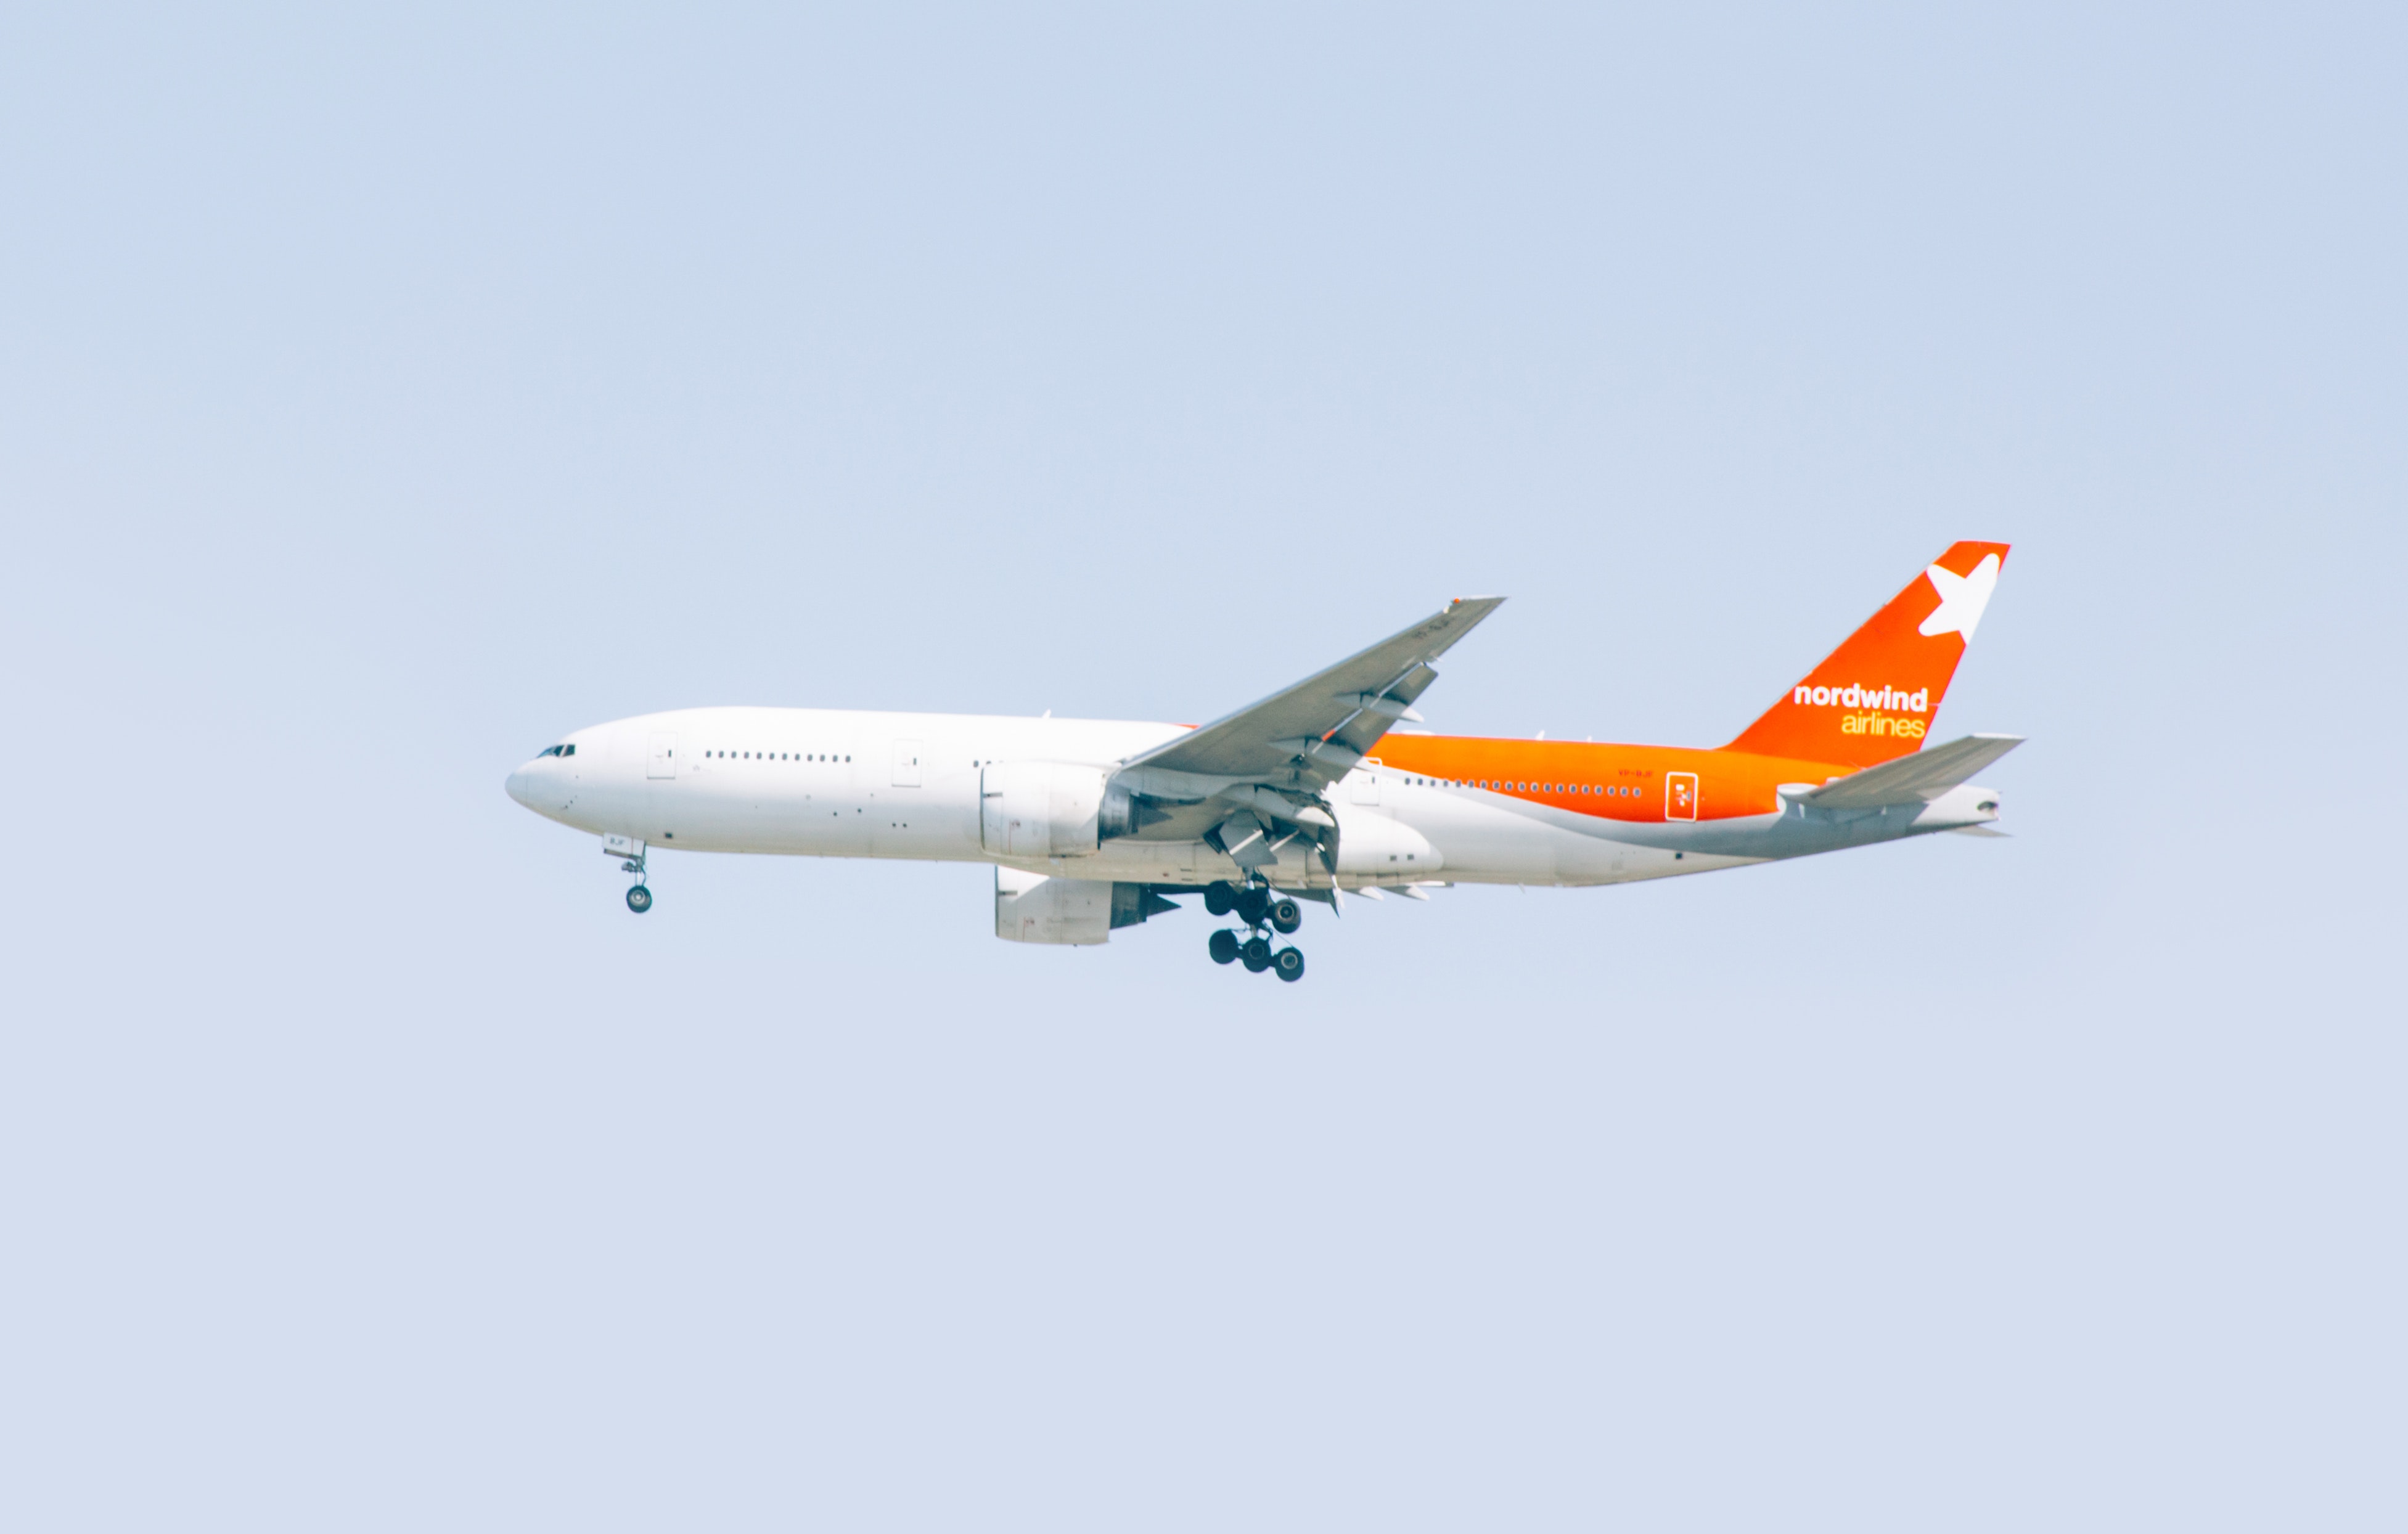
airline, air travel, airplane, airliner, aviation, flap, flight, aircraft, wide body aircraft, aerospace engineering, vehicle, wing, sky, transport, boeing 737, narrow body aircraft, boeing 777, boeing, service, aircraft engine, boeing 767, airbus, airbus a330, boeing 737 next generation, boeing 787 dreamliner, fin, takeoff, airbus a320 family, travel, jet engine, jet aircraft, aerospace manufacturer